Describe the emotion expressed in this image:  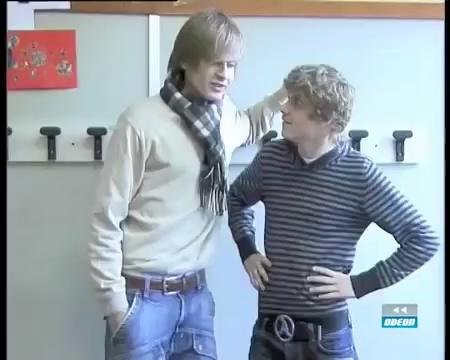
This person displays Fear, valence and arousal with high intensity.